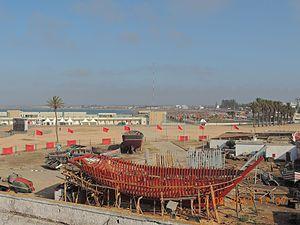
El-Jadida ou al-Jadida --avec anciens noms al-Brija, Mazagan et al-Mahdouma-- est une ville côtière du Maroc, à 96 km de Casablanca, chef-lieu de la province d'El Jadida. La cité fortifiée, édifiée par les Portugais au début du XVIᵉ siècle et nommée Mazagan, fut prise par les Marocains en 1769. Ses fortifications, avec leurs bastions et remparts, constituent un exemple précoce de l’architecture militaire portugaise de la Renaissance. Les édifices portugais encore visibles sont la citerne portugaise, la forteresse portugaise de Mazagan et l'église de l'Assomption, construite dans le style manuélin. Ils offrent un témoignage exceptionnel des influences croisées entre les cultures européenne et marocaine. Dès le début du XIXᵉ siècle, la ville éclata hors des remparts de la cité portugaise. Elle s'étend aujourd'hui très au-delà de ce qui n'est plus qu'un îlot historique au bord de l'Atlantique. El Jadida se situe à une altitude de 28 m.
Le Plateau est un quartier situé à El Jadida, au Maroc. Il suit la direction de la préfecture de Sidi Daoui.